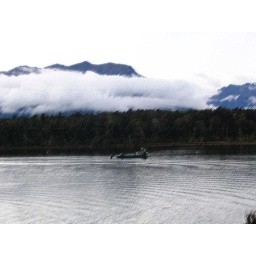
boat in lake